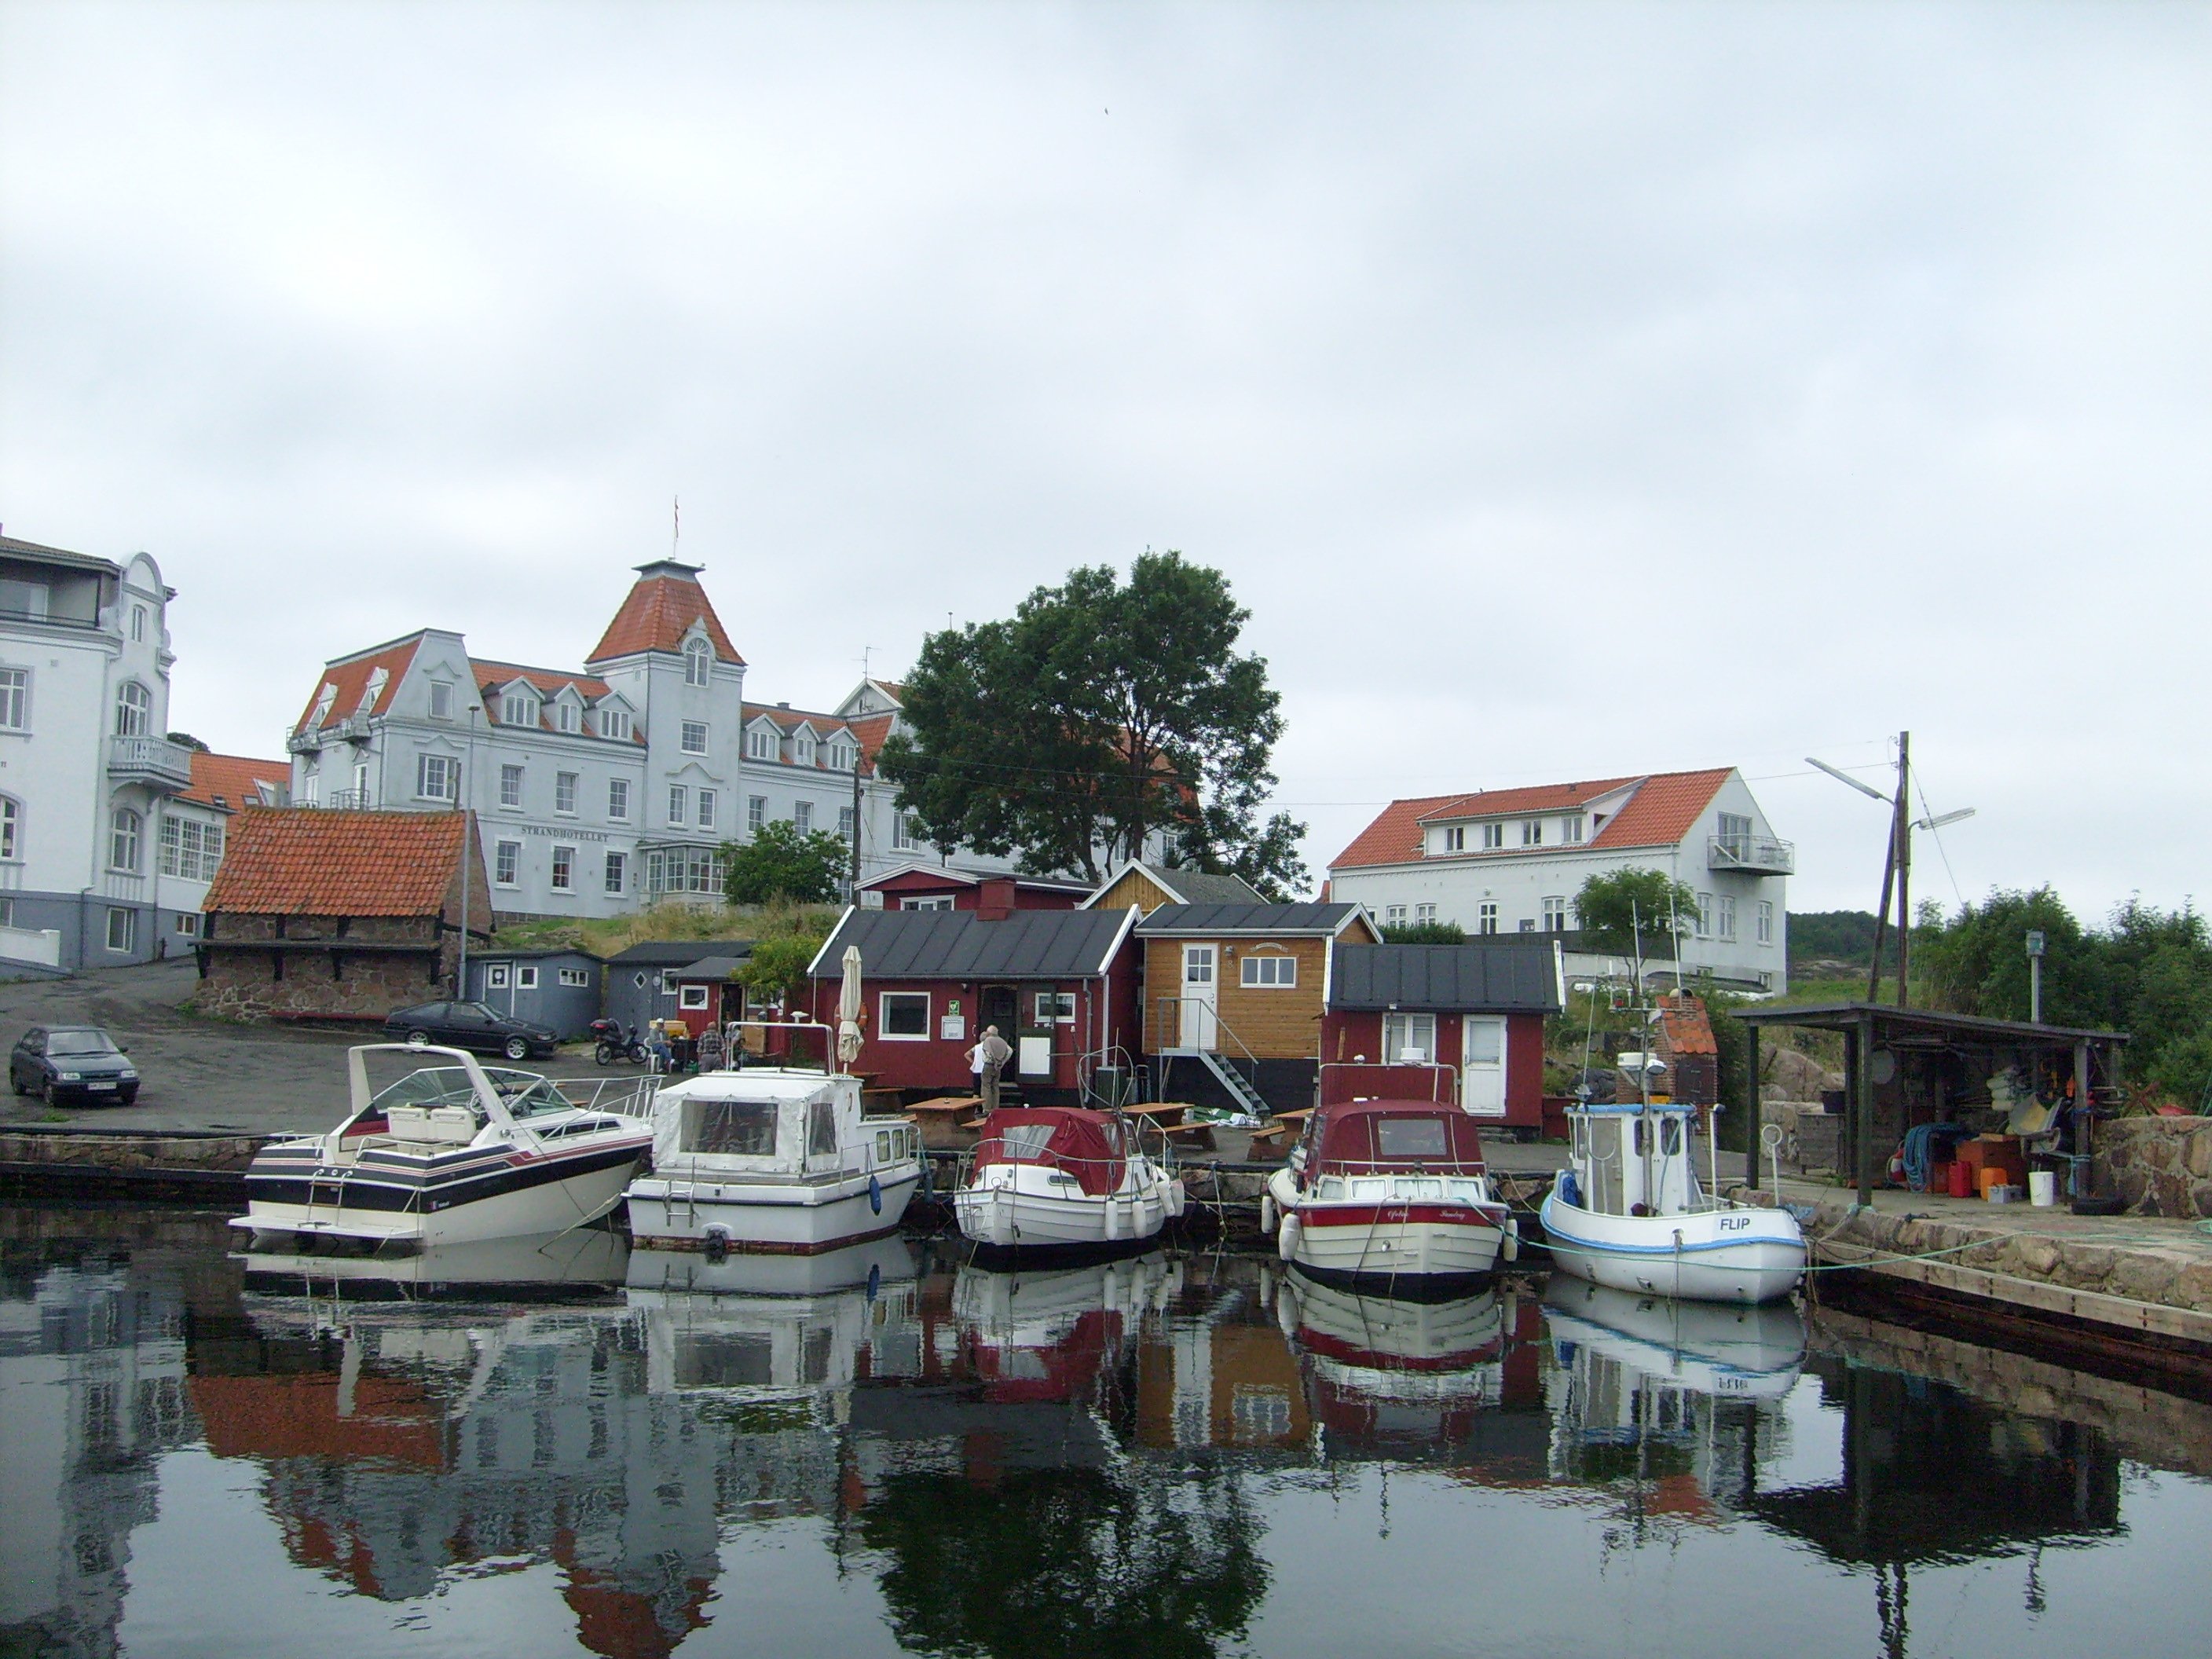
water, dock, boat, town, river, canal, vehicle, port, waterway, body of water, boats, bornholm